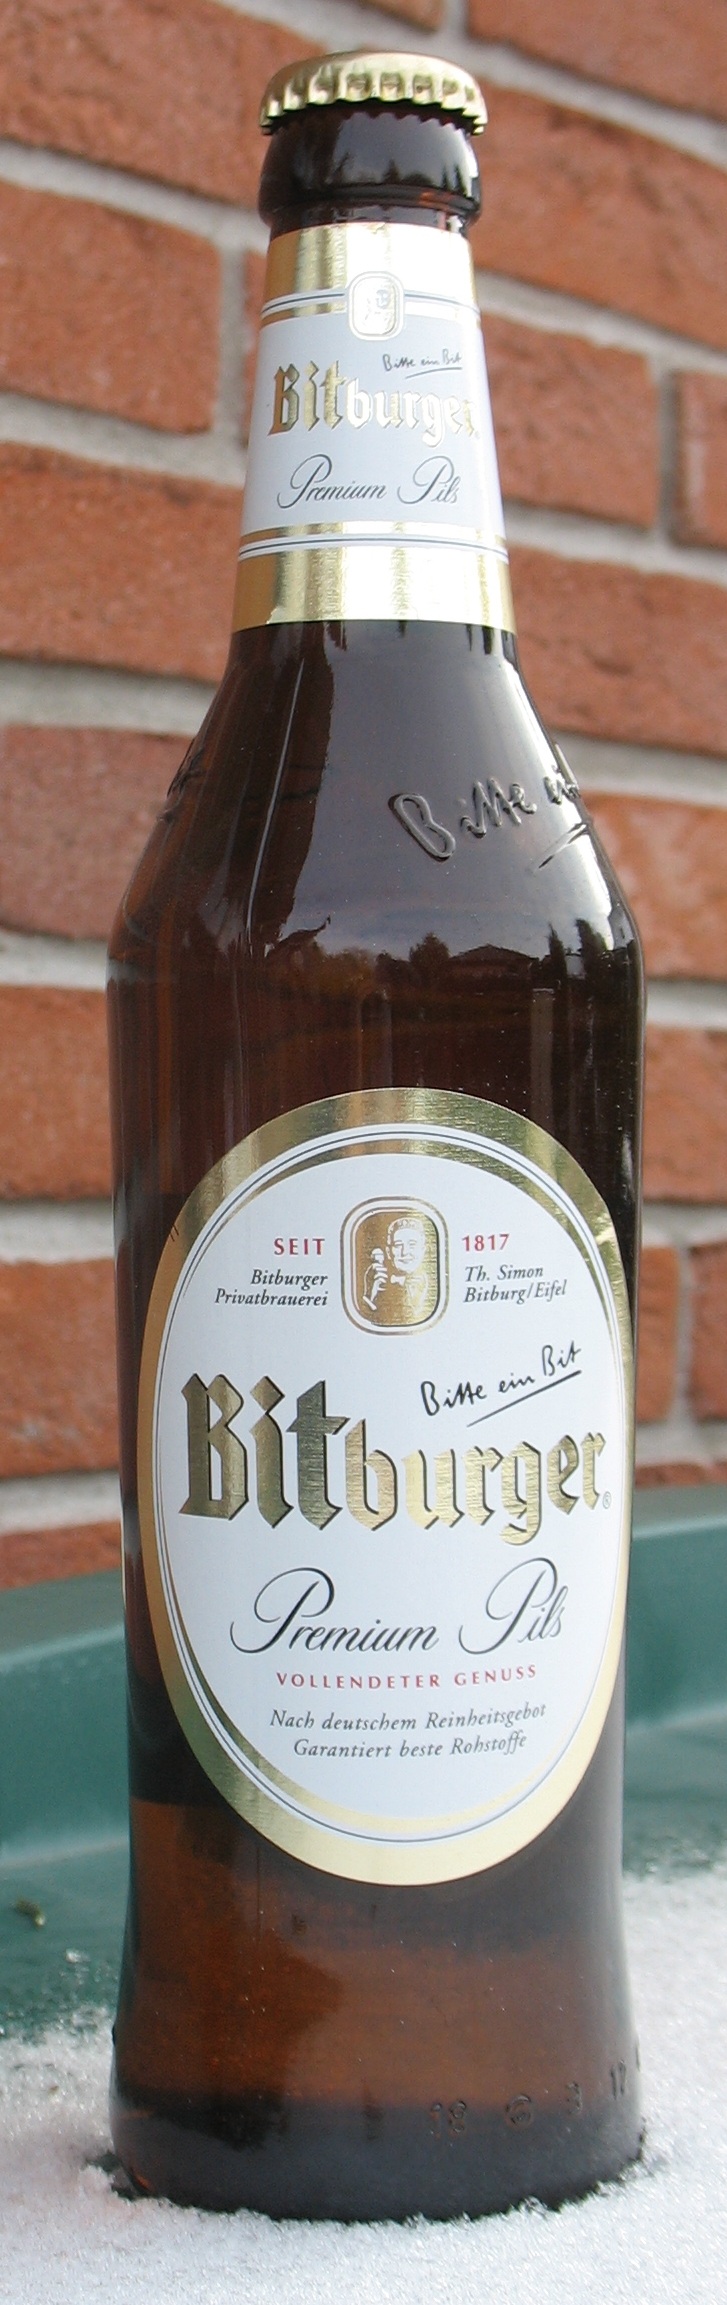
beverage, drink, bottle, beer, refreshment, beer bottle, german, liqueur, brew, ale, alcoholic beverage, man made object, pils, bitburger, distilled beverage